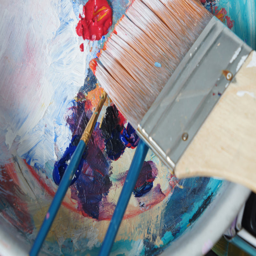
the art of choosing a color palette